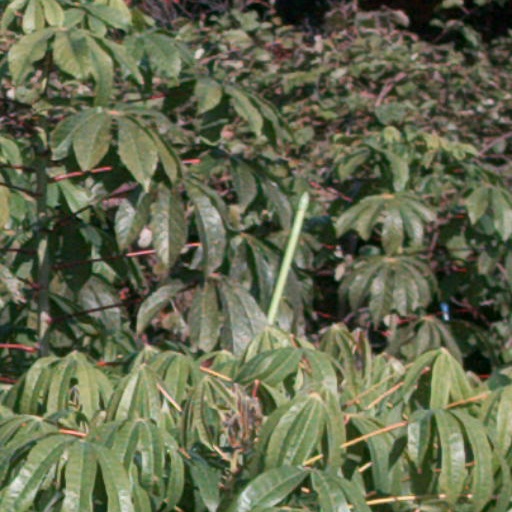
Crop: cassava